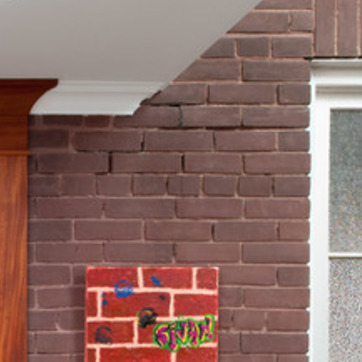
Material: brick